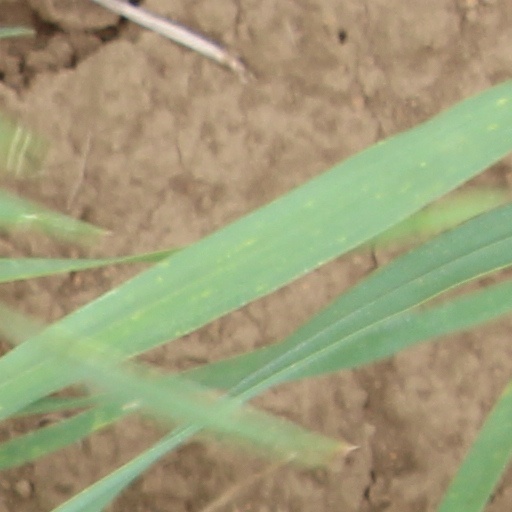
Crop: wheat